Fernando Couto

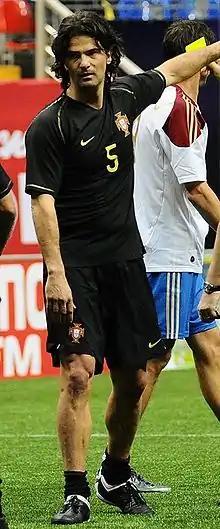
Couto in 2011

Fernando Manuel Silva Couto (born 2 August 1969) is a Portuguese former professional footballer who played as a centre back.